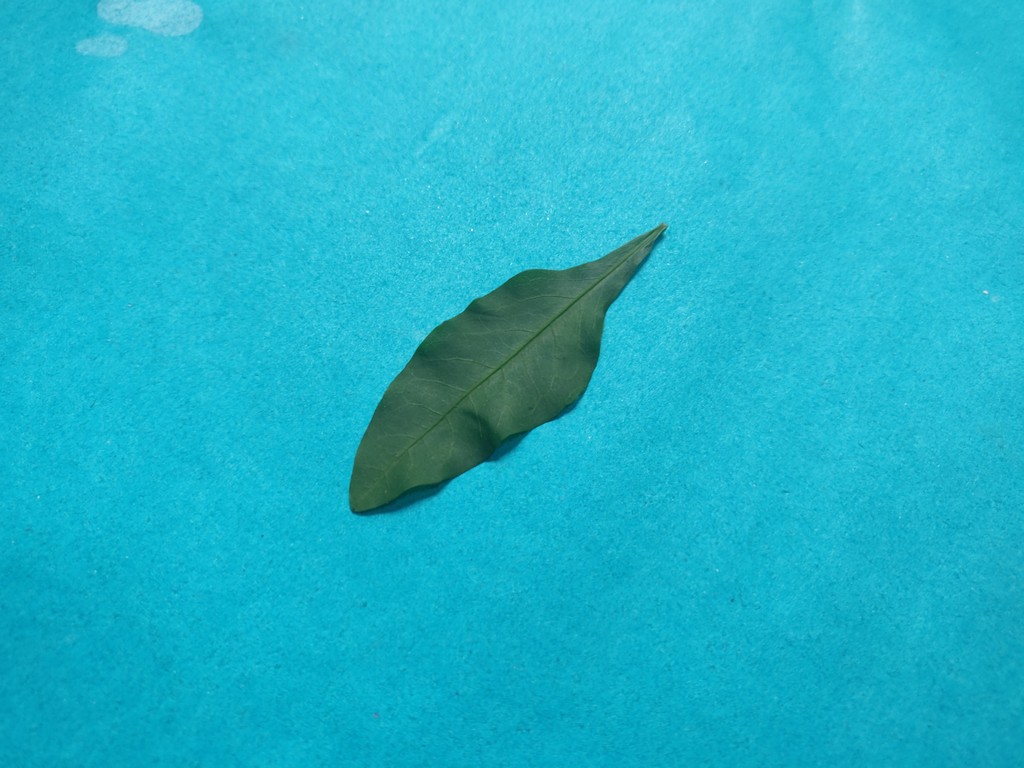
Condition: Healthy
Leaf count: single
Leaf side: front